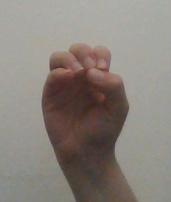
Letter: ha